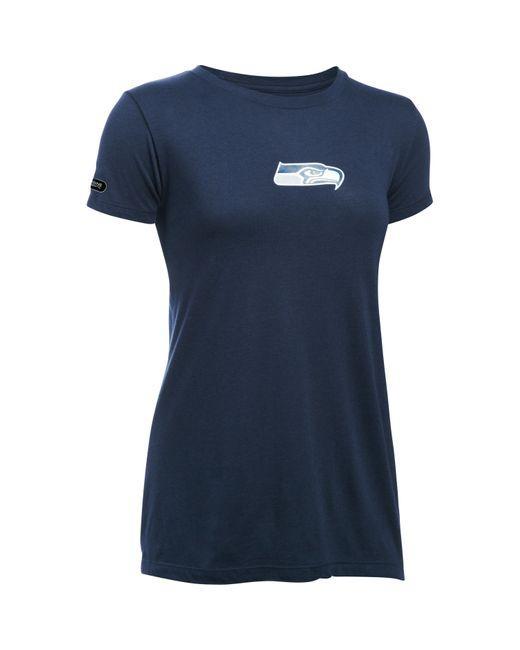
Blaues Kurzarm-Damen-T-Shirt mit Adler-Logo